DelFly

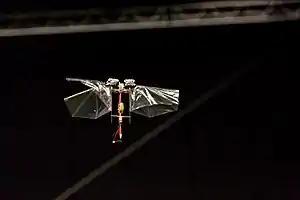
DelFly Nimble in hover

The "DelFly Nimble" is a very agile, tailless flapping wing MAV. It steers by modifying the motions of its wings, which allows it to perform high-speed maneuvers such as 360-degree flips. One of its uses is in studying insect flight; mimicking the very fast escape maneuvers of fruit flies revealed a new aerodynamic mechanism that helps to make rapid banked turns. A startup company Flapper Drones is developing a commercial version of the DelFly Nimble for uses in the entertainment field, including drone shows, festivals, theme parks.